Eoin Morgan

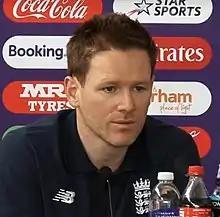
Eoin Morgan in 2019

Eoin Joseph Gerard Morgan (born 10 September 1986) is an Irish and English former cricketer and current commentator. He captained the England cricket team in limited overs cricket from 2015 until his international retirement in June 2022. He is widely considered as one of the greatest ever captains of England. Under his captaincy, England won the 2019 ICC Cricket World Cup, the first time they won the tournament, along with reaching the finals of the 2016 ICC World Twenty20, where the team lost to the West Indies by 4 wickets. Morgan was a member of the England team that won the 2010 ICC World Twenty20.